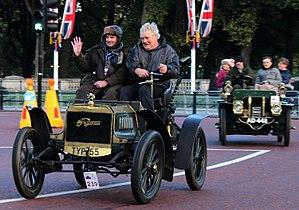
Autocar Company est une entreprise de construction de voitures et d'utilitaires légers qui s'est graduellement spécialisée dans la construction de camions. La compagnie fut achetée par White Motor en 1953. La compagnie fait présentement partie du conglomérat Grand Vehicle Works Holdings.